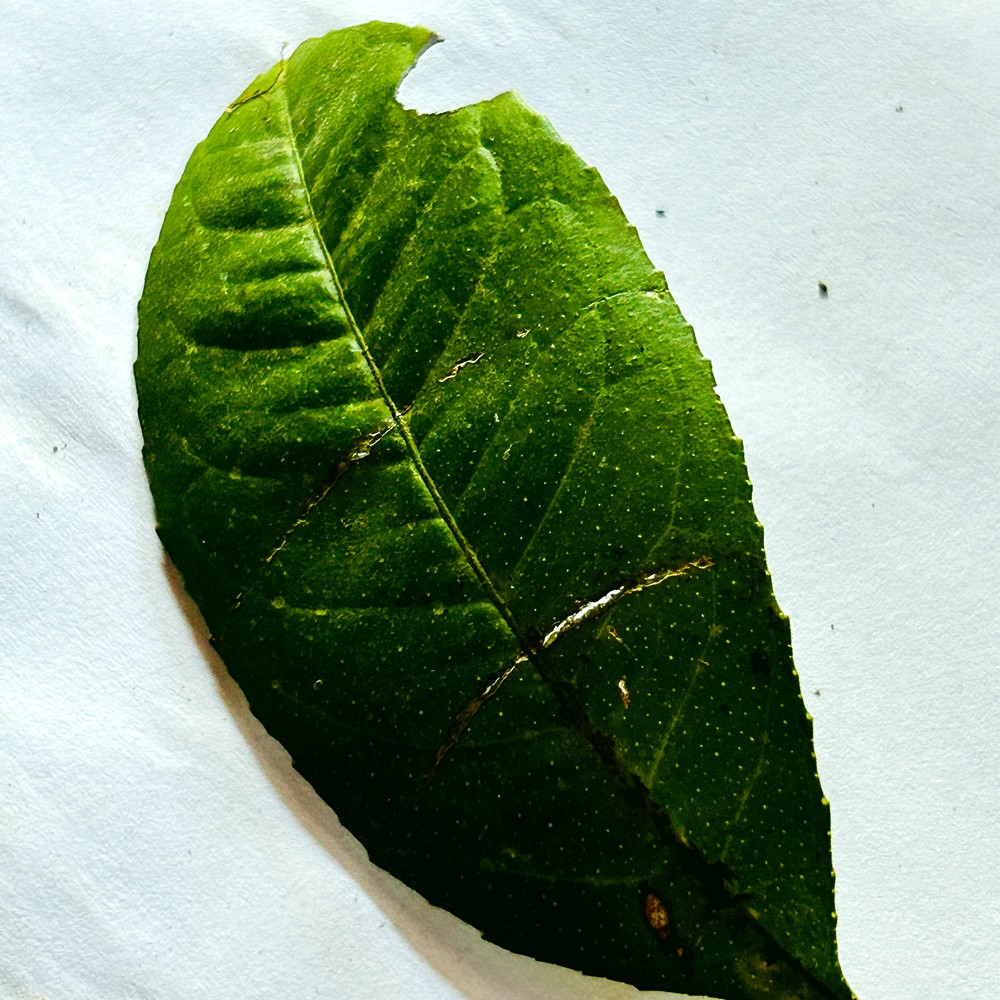
Label: Deficiency Leaf